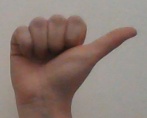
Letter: dhad